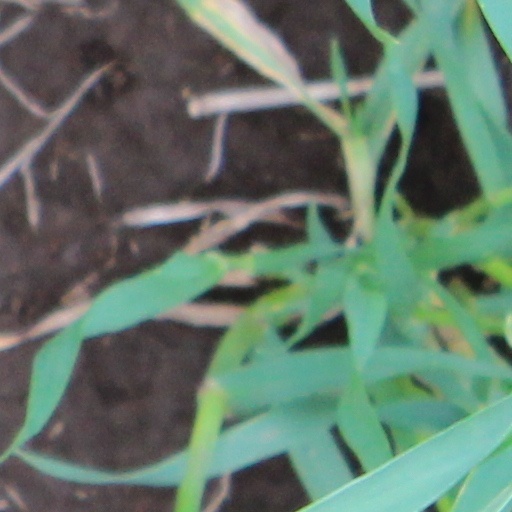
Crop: wheat